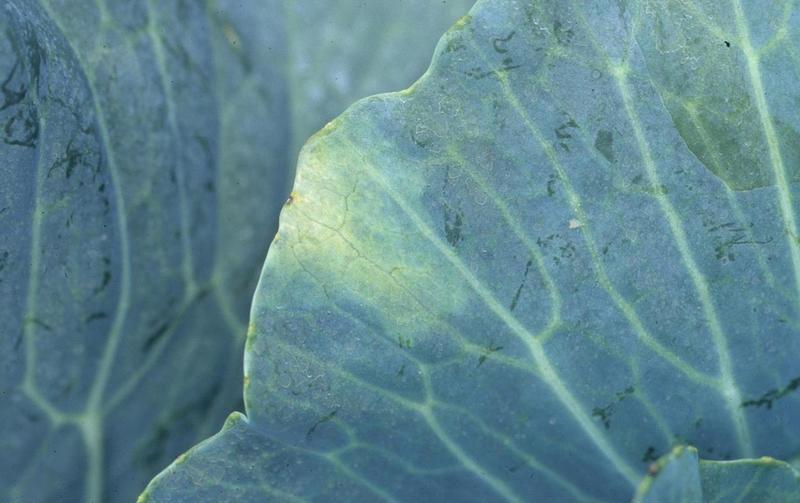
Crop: unknown
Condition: cabbage_cabbage_black_rot